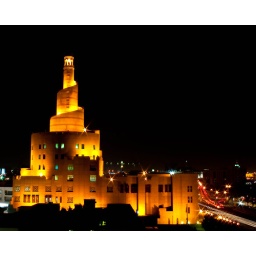
Taken near Old City Center parking building roof top.